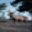
Label: deer